Vivian Kleiman

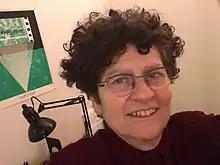
Vivian Kleiman documentary filmmaker

Vivian Kleiman is a Peabody Award winning documentary filmmaker. Other honors include a National Emmy Award nomination for Outstanding Individual Achievement in Research (producer/research director) and an Academy Award nomination for Documentary Short (executive producer).